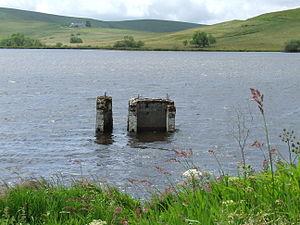
reste des bâtiments d'exploitation industrielle de la diatomite du Lac-d'en-Bas de la Godivelle, département du Puy-de-Dôme, Auvergne.
La réserve naturelle nationale des sagnes de La Godivelle est une réserve naturelle nationale, créée le 27 juin 1975 afin de protéger 24 hectares de tourbières et divers habitats naturels de zone humide sur la commune de La Godivelle, dans le département du Puy-de-Dôme, en Auvergne.